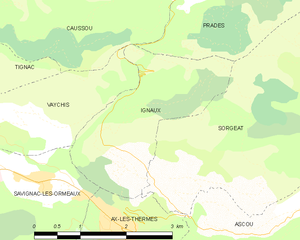
Carte des communes françaises: Ignaux